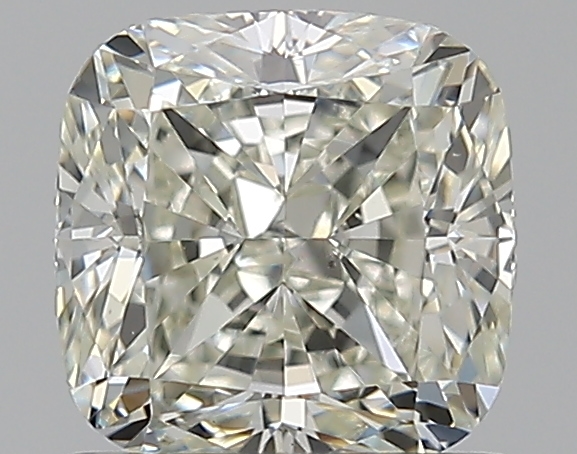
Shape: cushion
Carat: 1
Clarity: VS2
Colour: K
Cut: EX
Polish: EX
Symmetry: VG
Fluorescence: N
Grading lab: GIA
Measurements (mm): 5.46 x 5.46 x 3.79